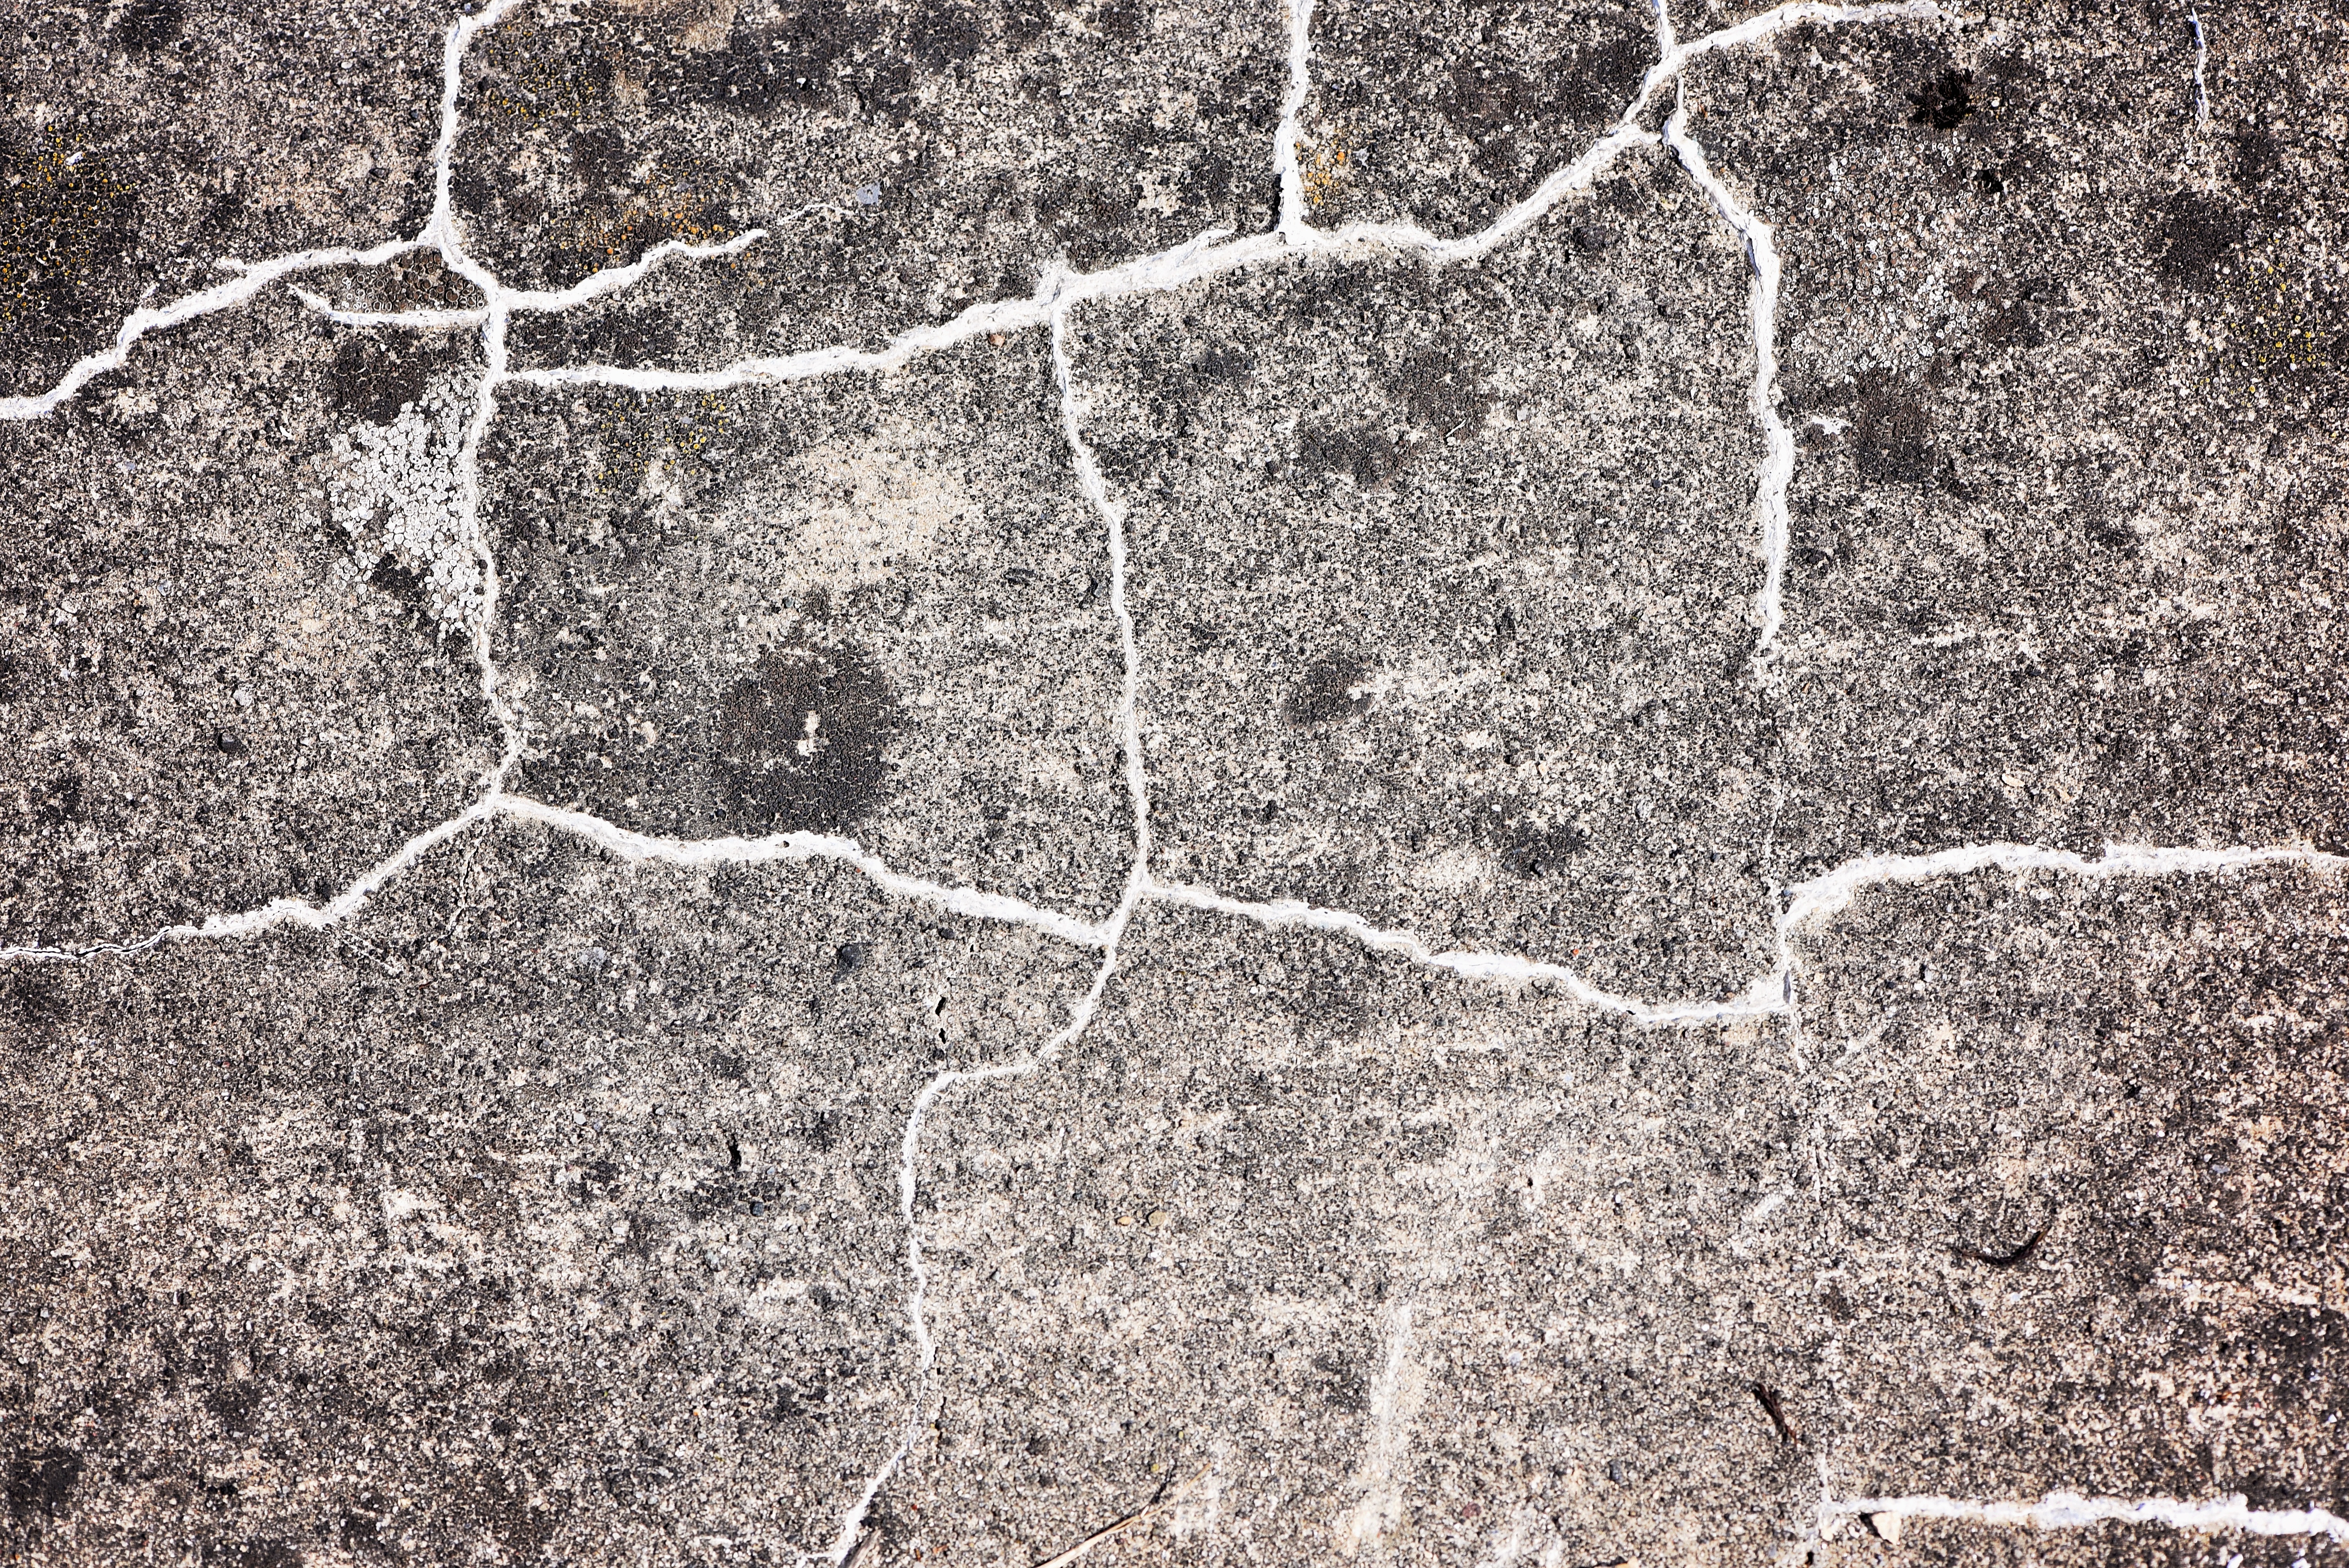
structure, texture, wall, stone, asphalt, soil, close, material, concrete, weathered, grey, background, cracks, road surface, ancient history